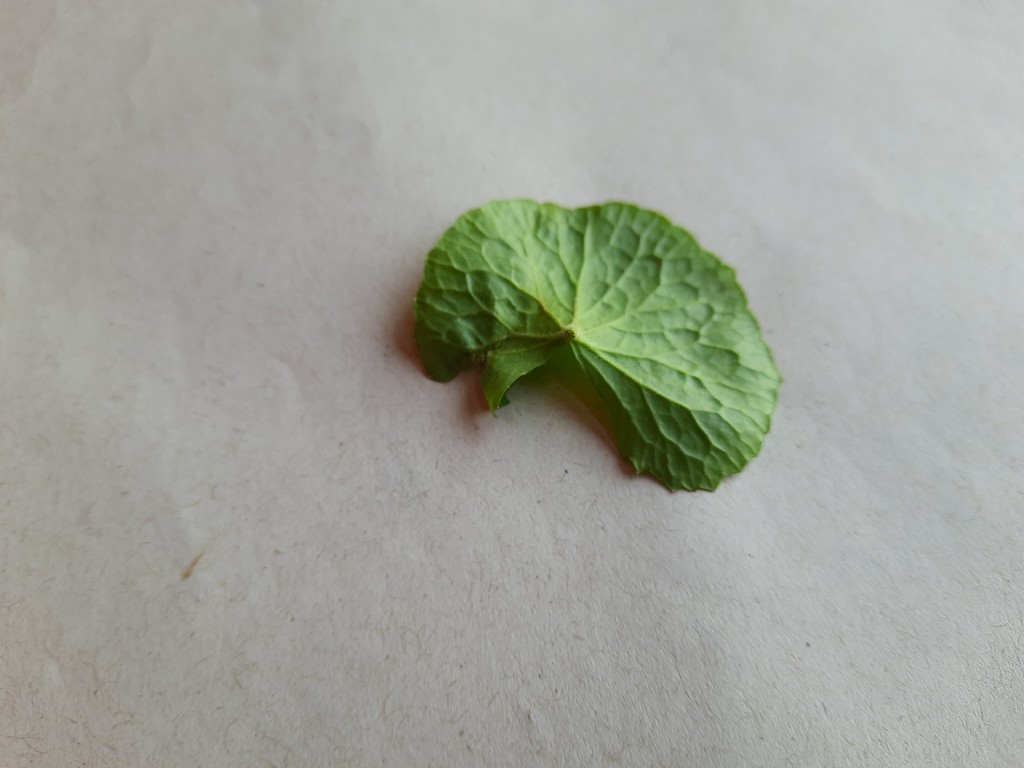
Label: Unhealthy